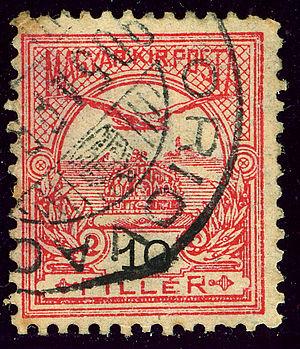
Oriovac est un village et une municipalité située dans le comitat de Brod-Posavina, en Croatie. Au recensement de 2001, la municipalité comptait 6 559 habitants, dont 95,27 % de Croates et le village seul comptait 2 021 habitants.